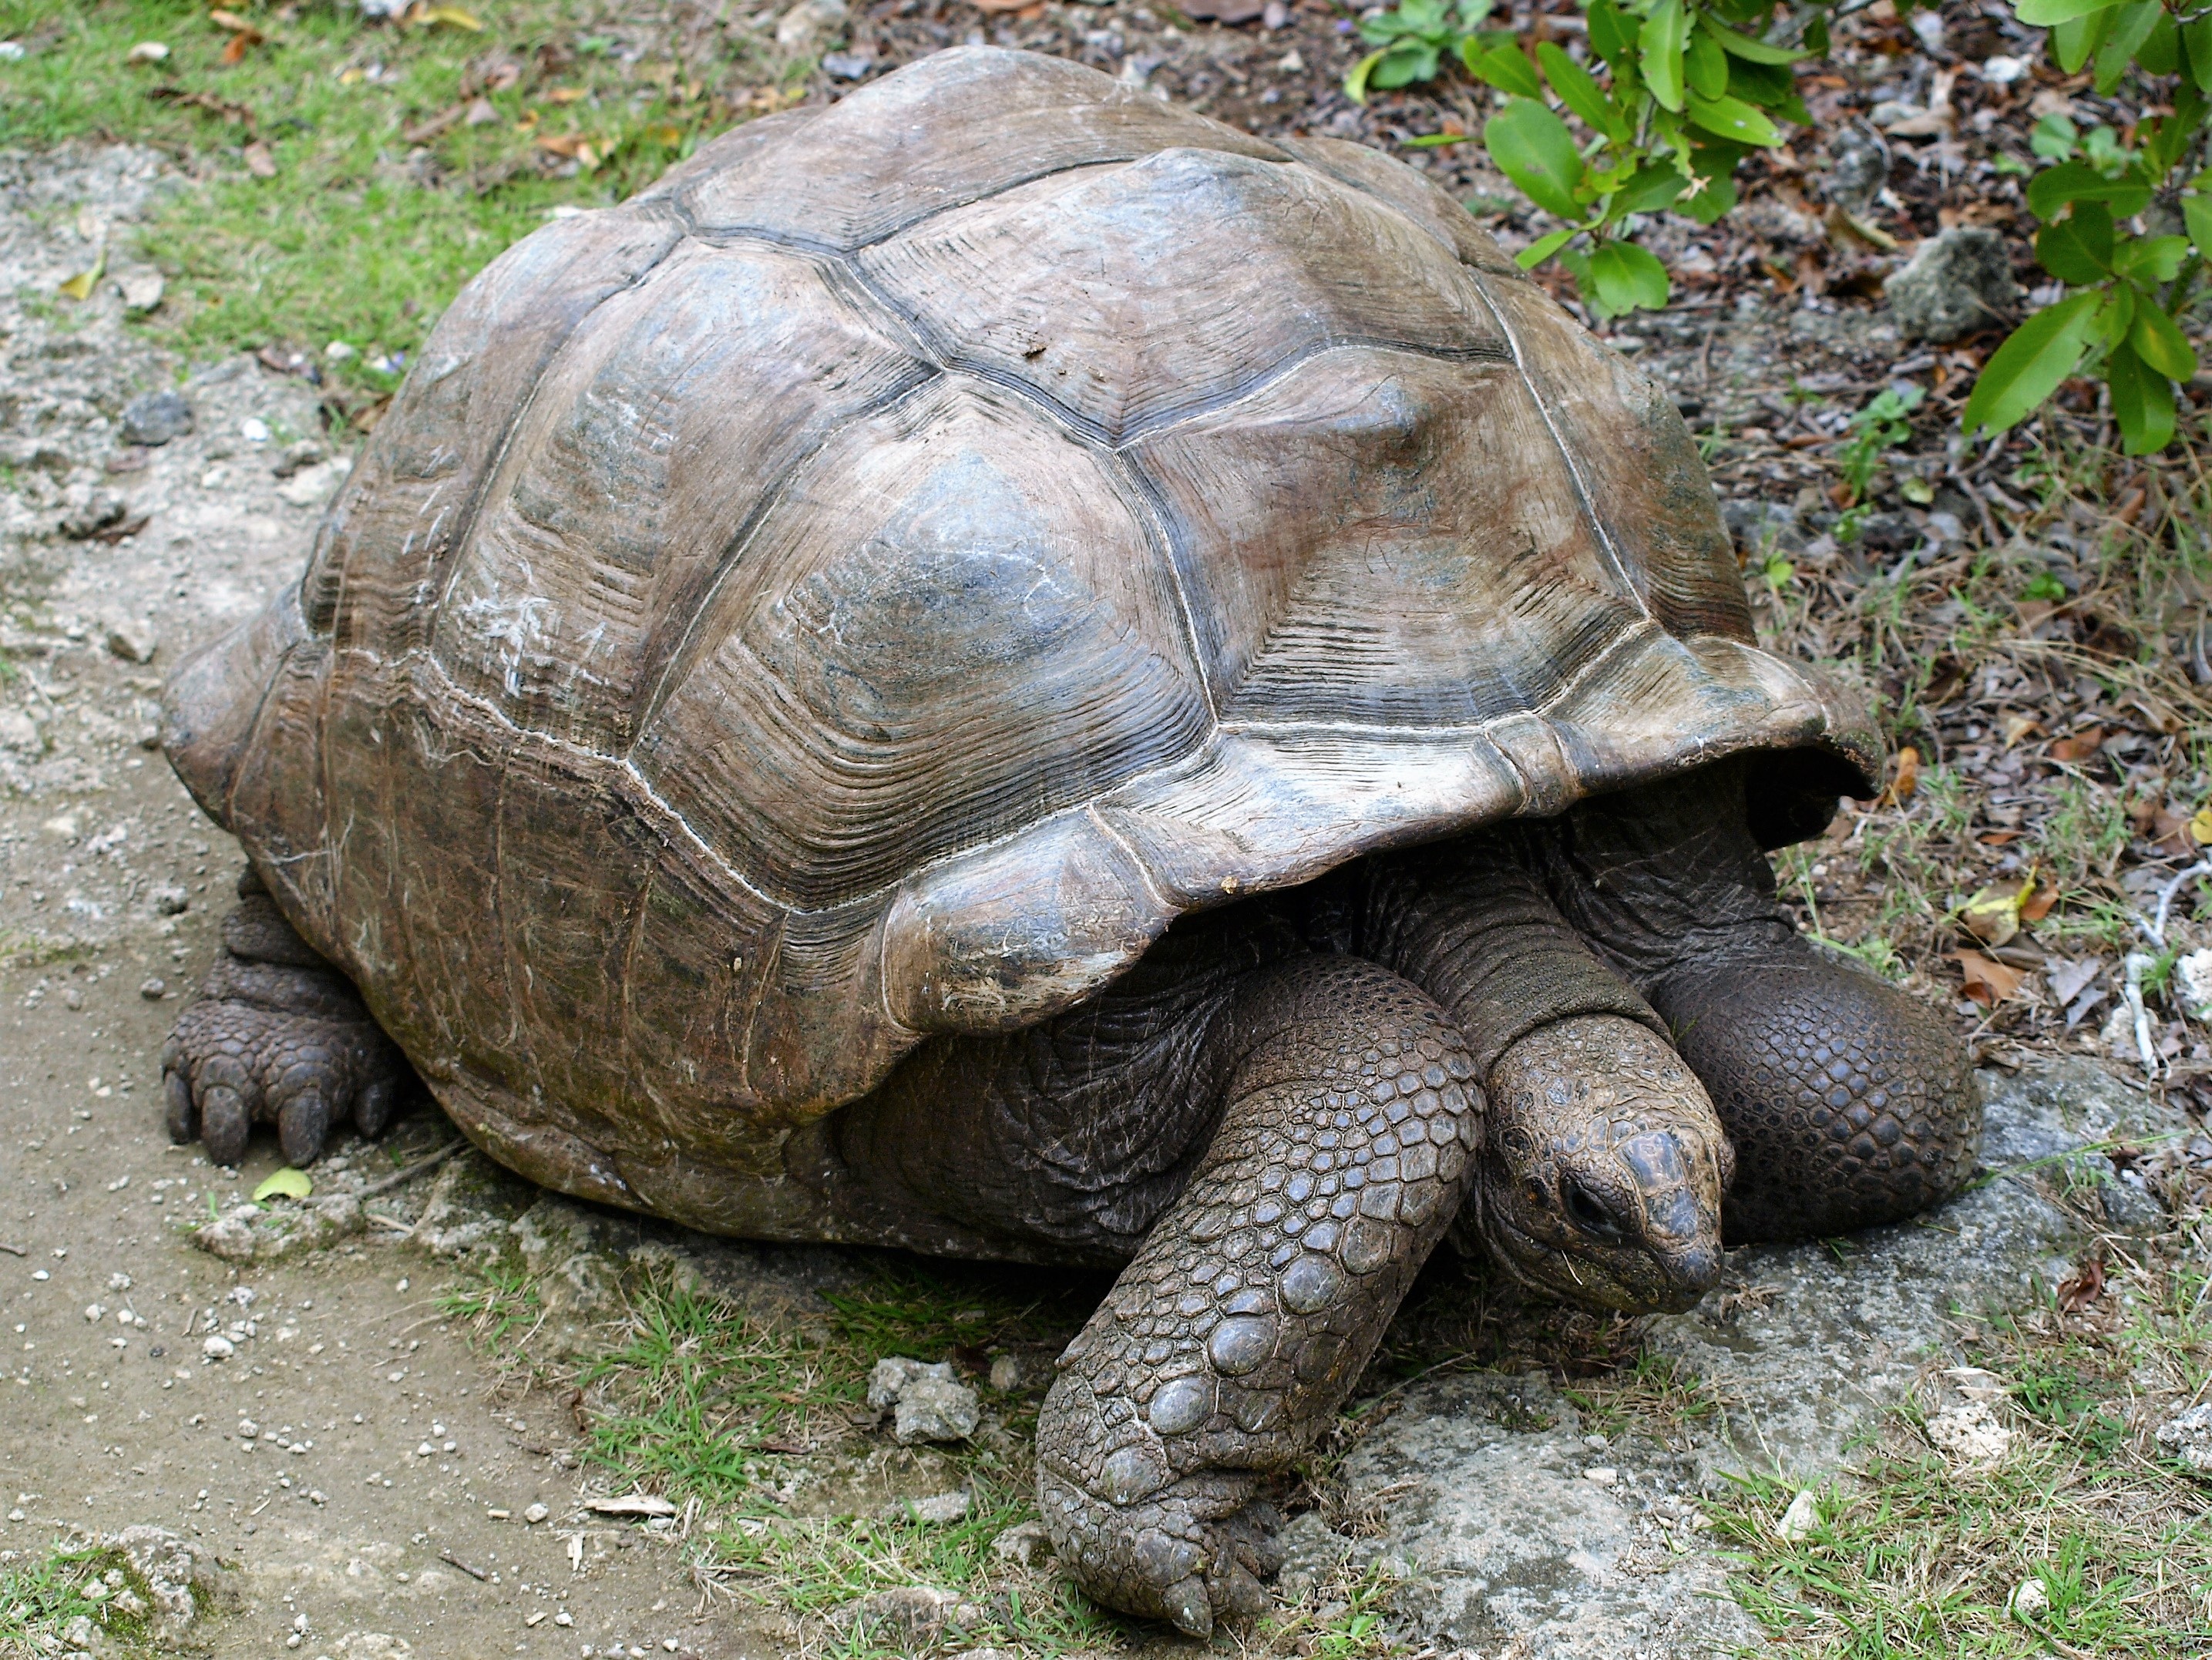
wildlife, zoo, turtle, reptile, fauna, tortoise, vertebrate, box turtle, common snapping turtle, emydidae, chelydridae